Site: brandenburg
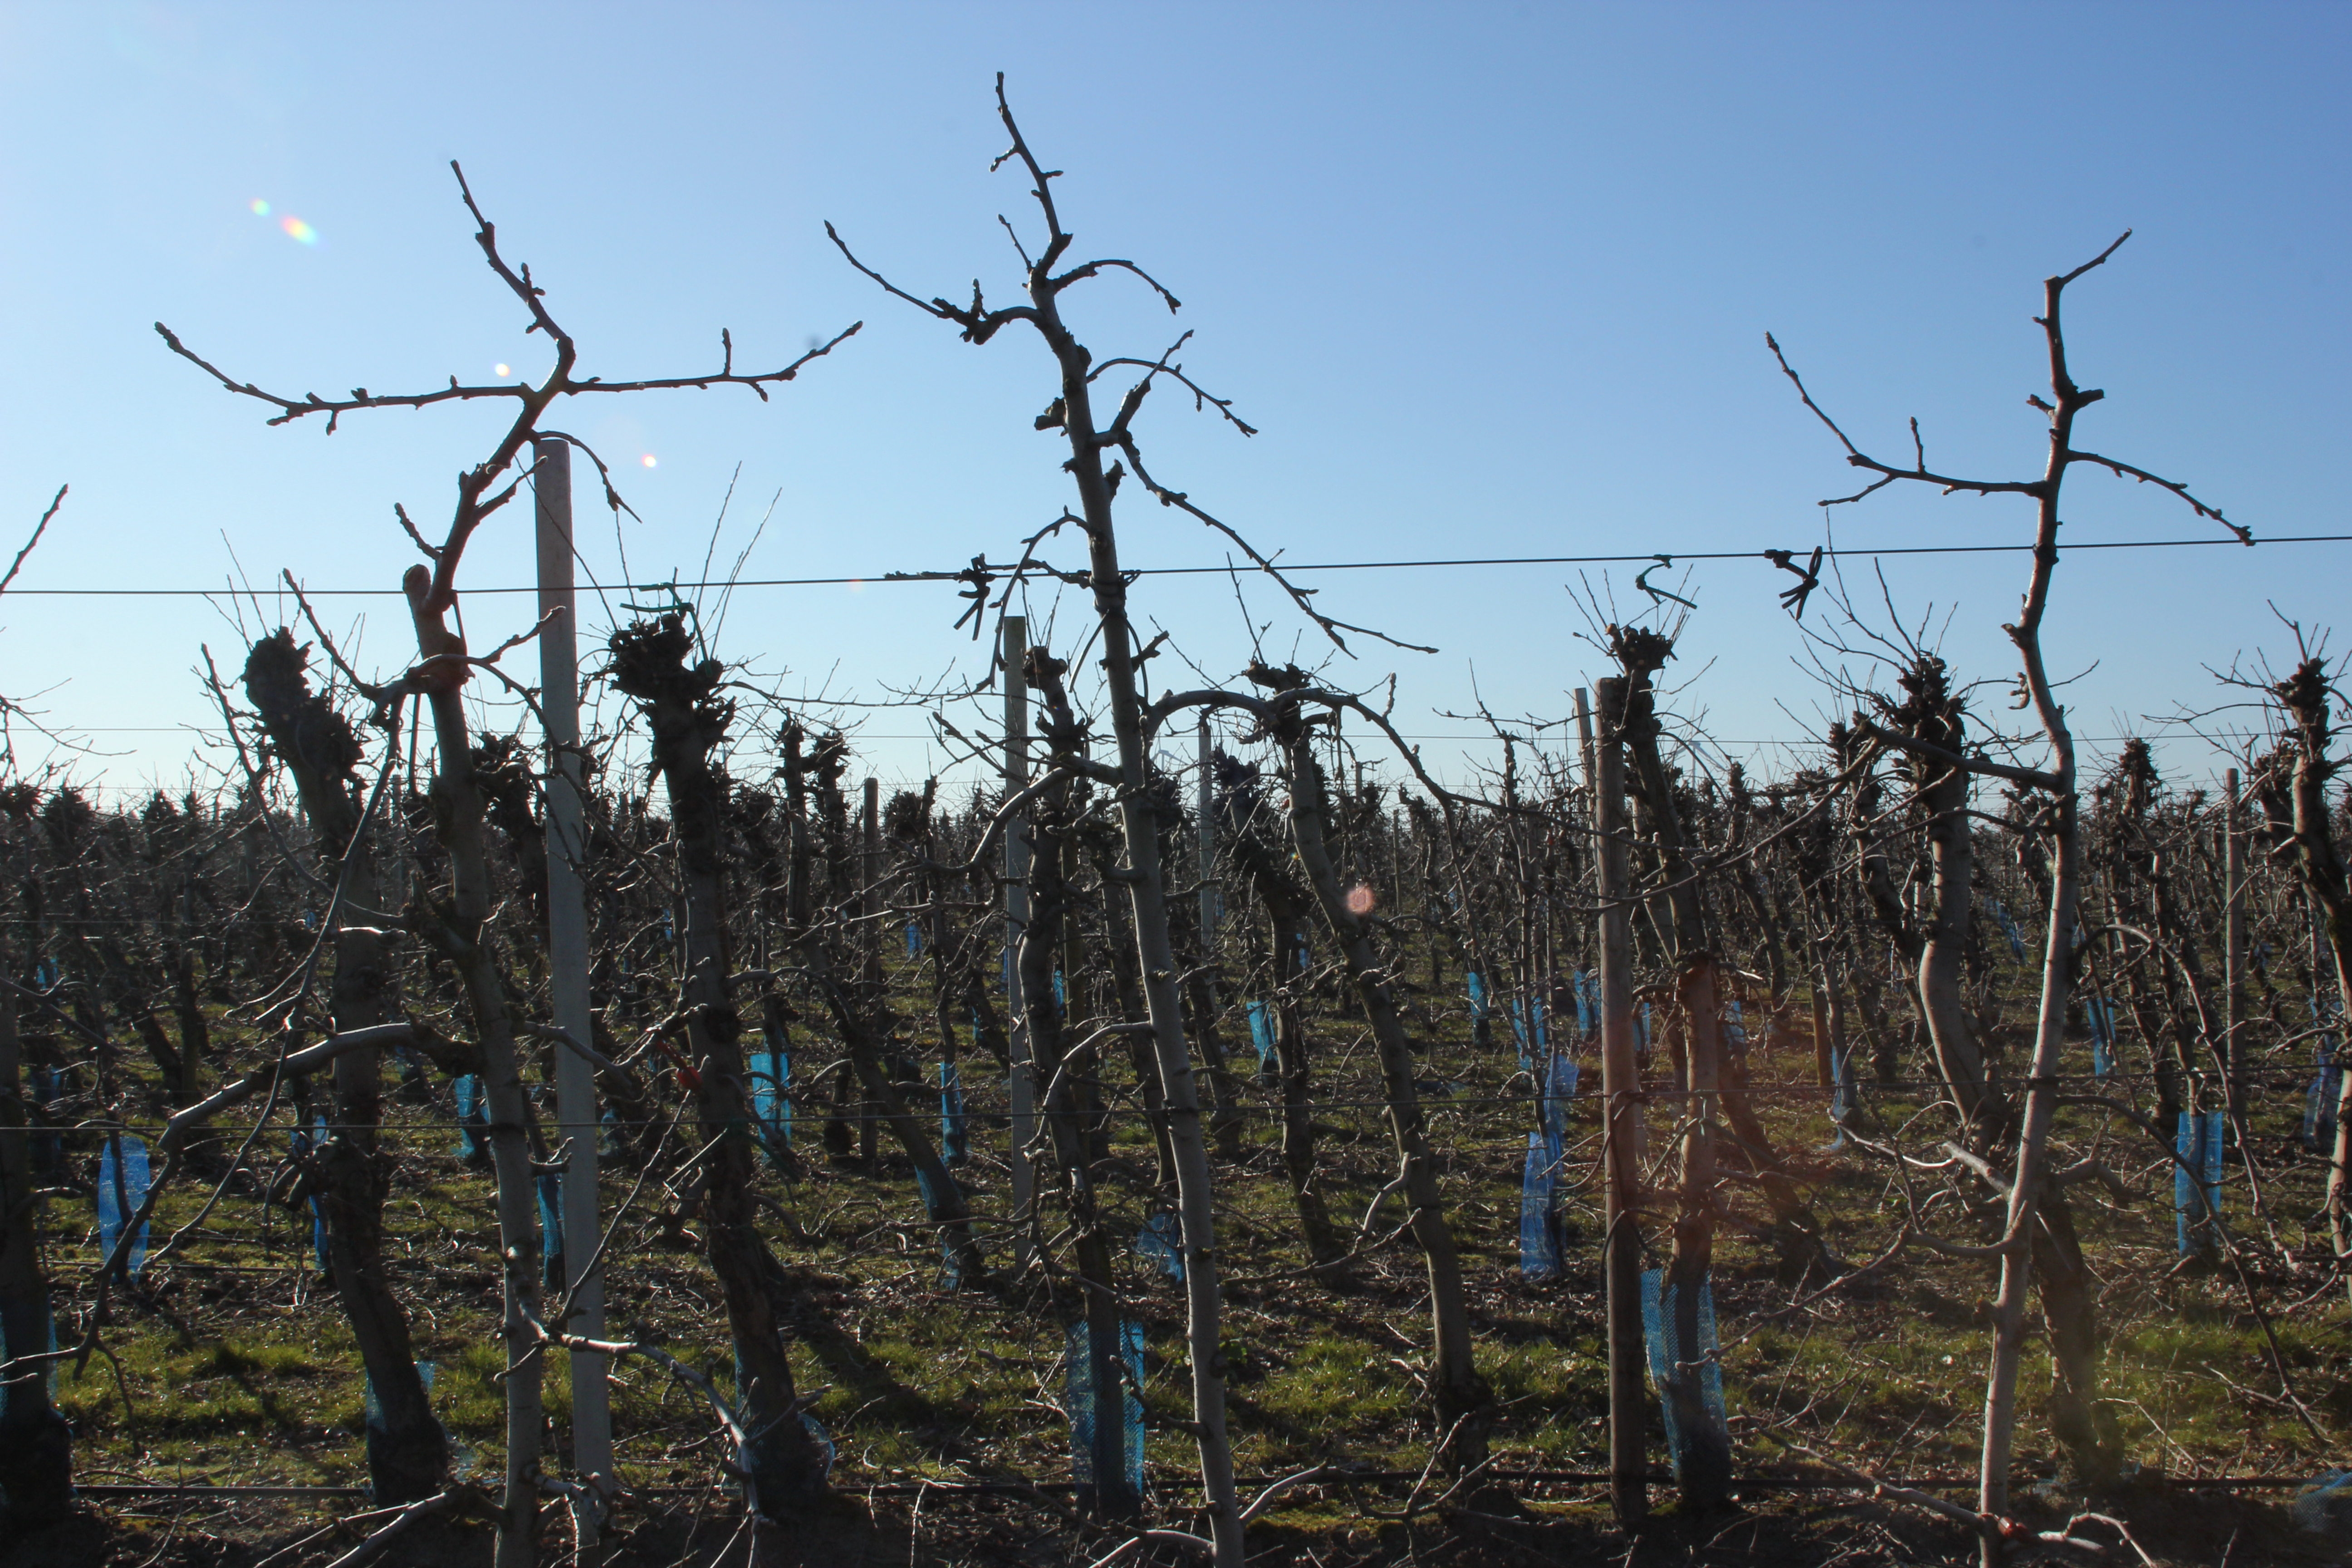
Growth stage (BBCH 03): Bud development